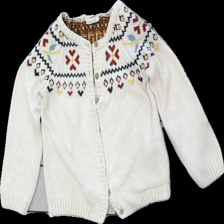
View: front
Type: Cardigan
Category: Children
Brand: Not in the list
Brand text on label: lc waikiki
Colors: Multicolor, White, Black, Red
Material: 100% akryl
Pattern: Floral print
Cut: Regular
Size: 116
Season: Autumn
Stains: Major
Smell: Minor
Price range: 50-100
Recommended usage: Export